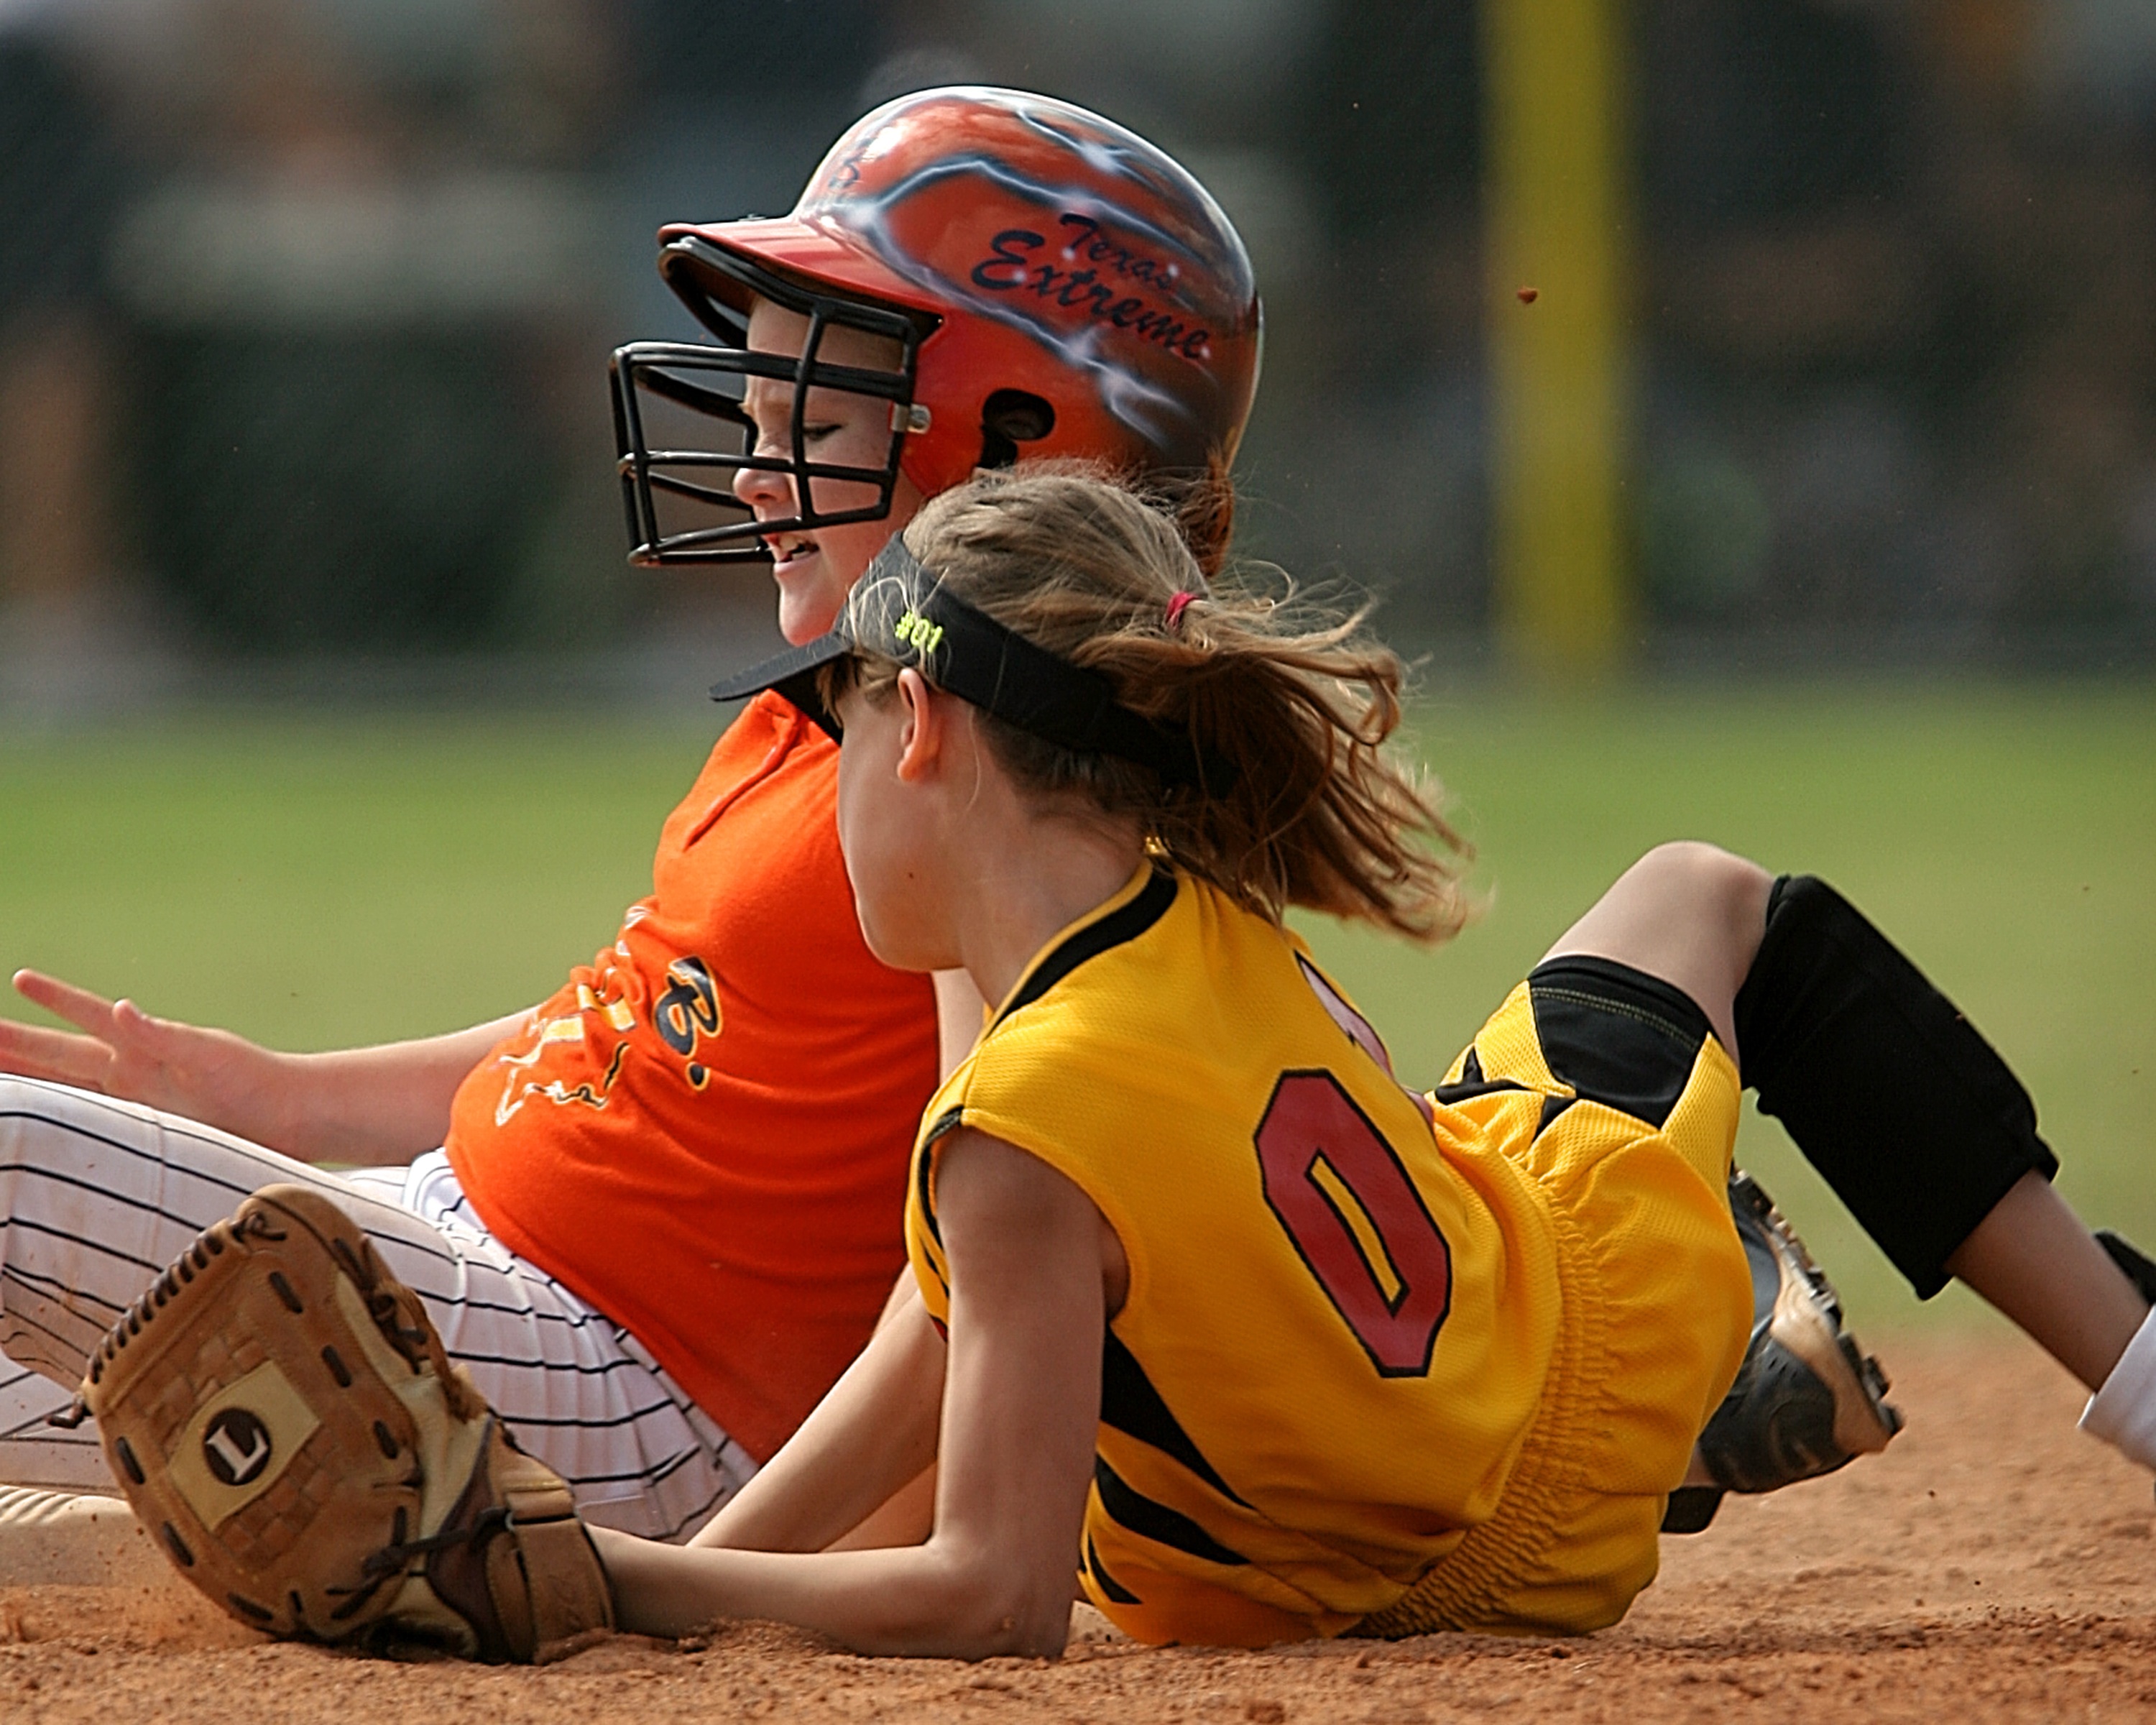
baseball, glove, sport, field, game, play, female, young, youth, dirt, action, runner, player, ballpark, competition, sports, helmet, tag, players, slide, base, contact, athlete, athletics, sliding, concentration, catcher, softball, infield, ball game, ballgame, second base, team sport, college baseball, bat and ball games, baseball positions, college softball